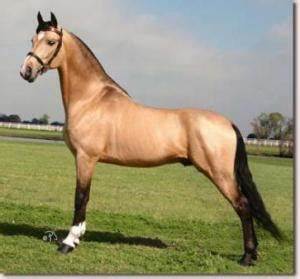
Label: horse